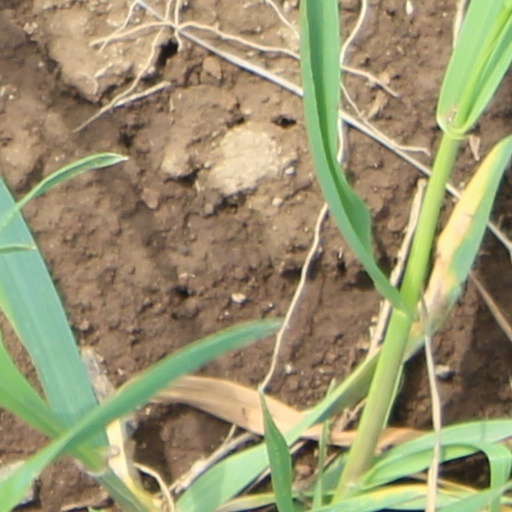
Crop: wheat